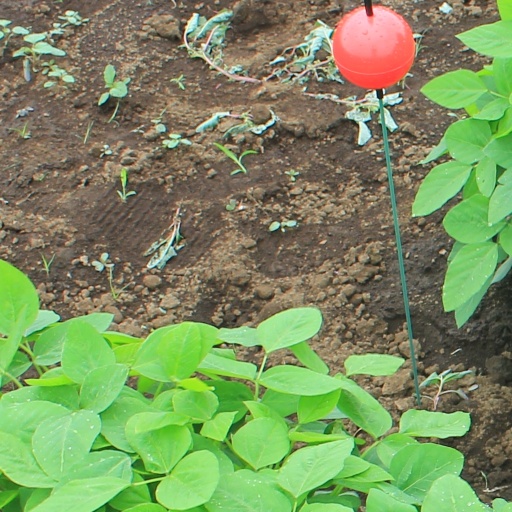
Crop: soybean